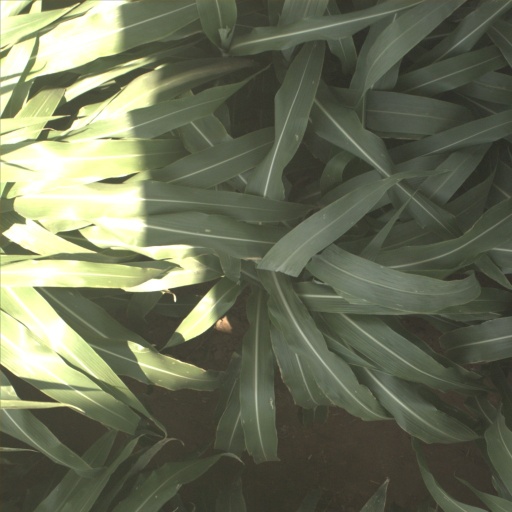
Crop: sorghum